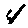
Label: 4